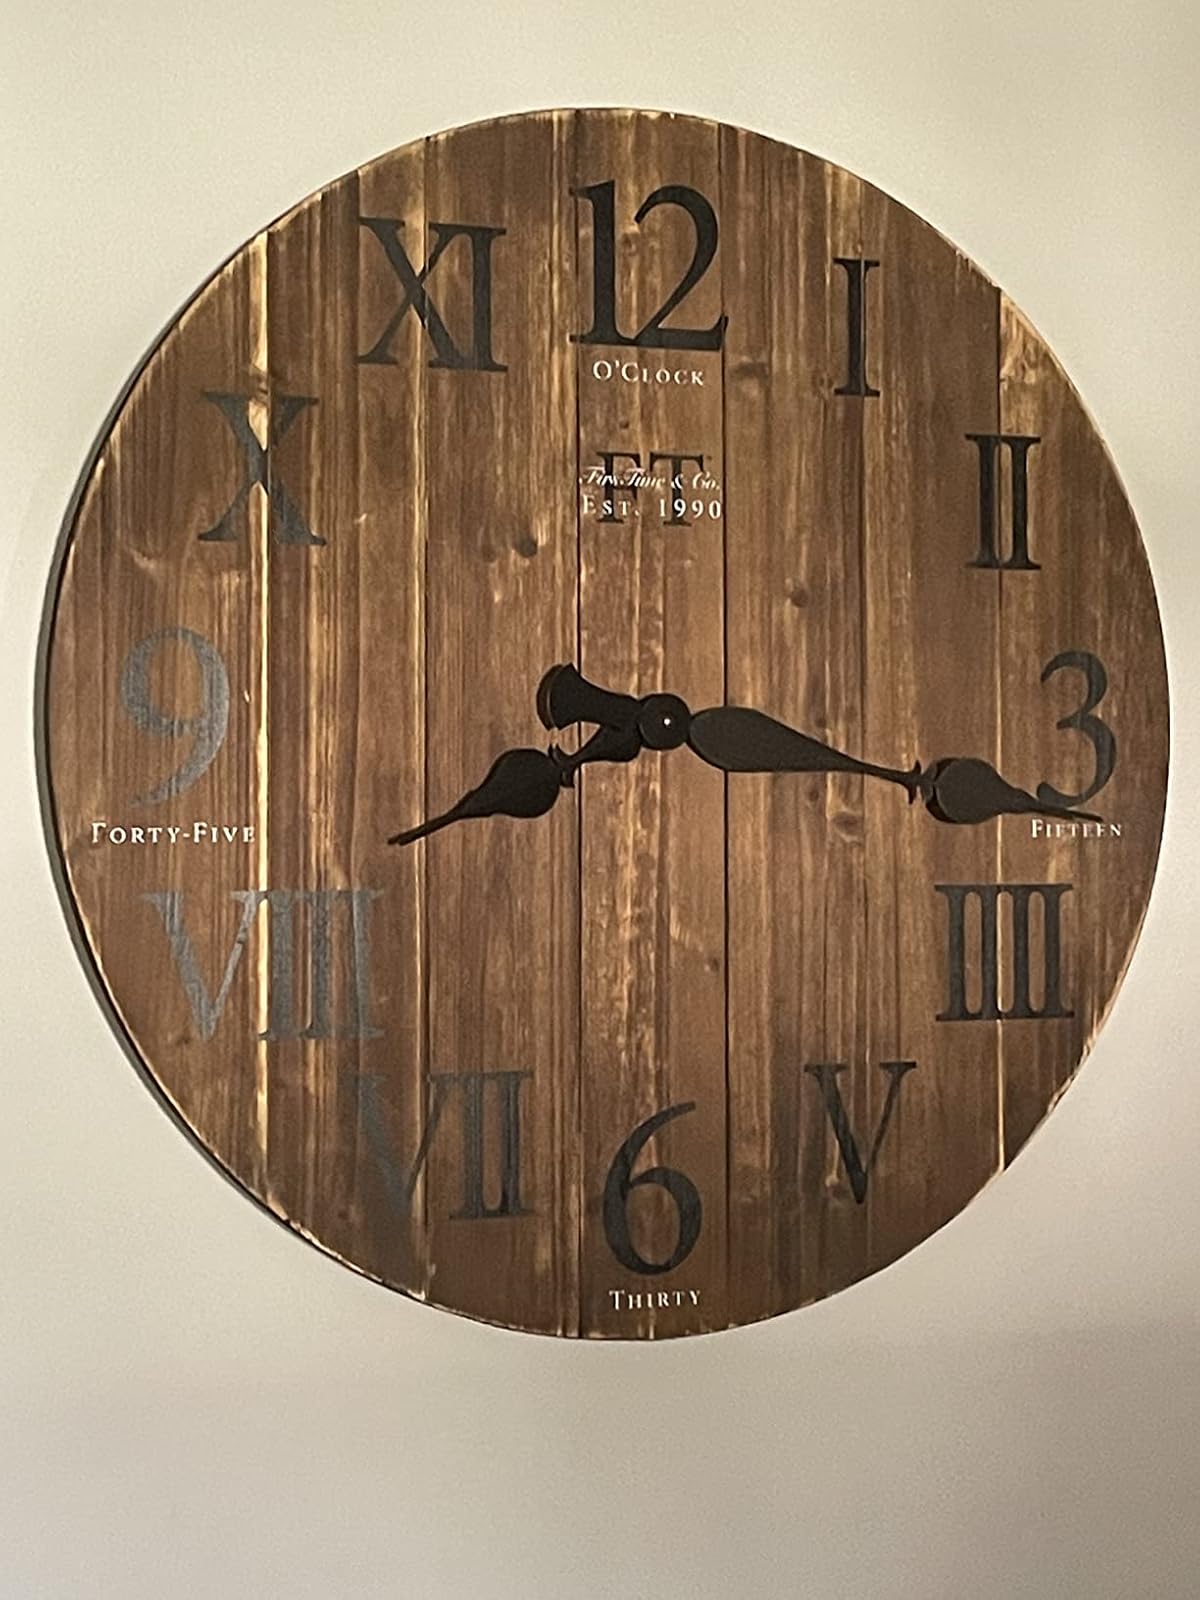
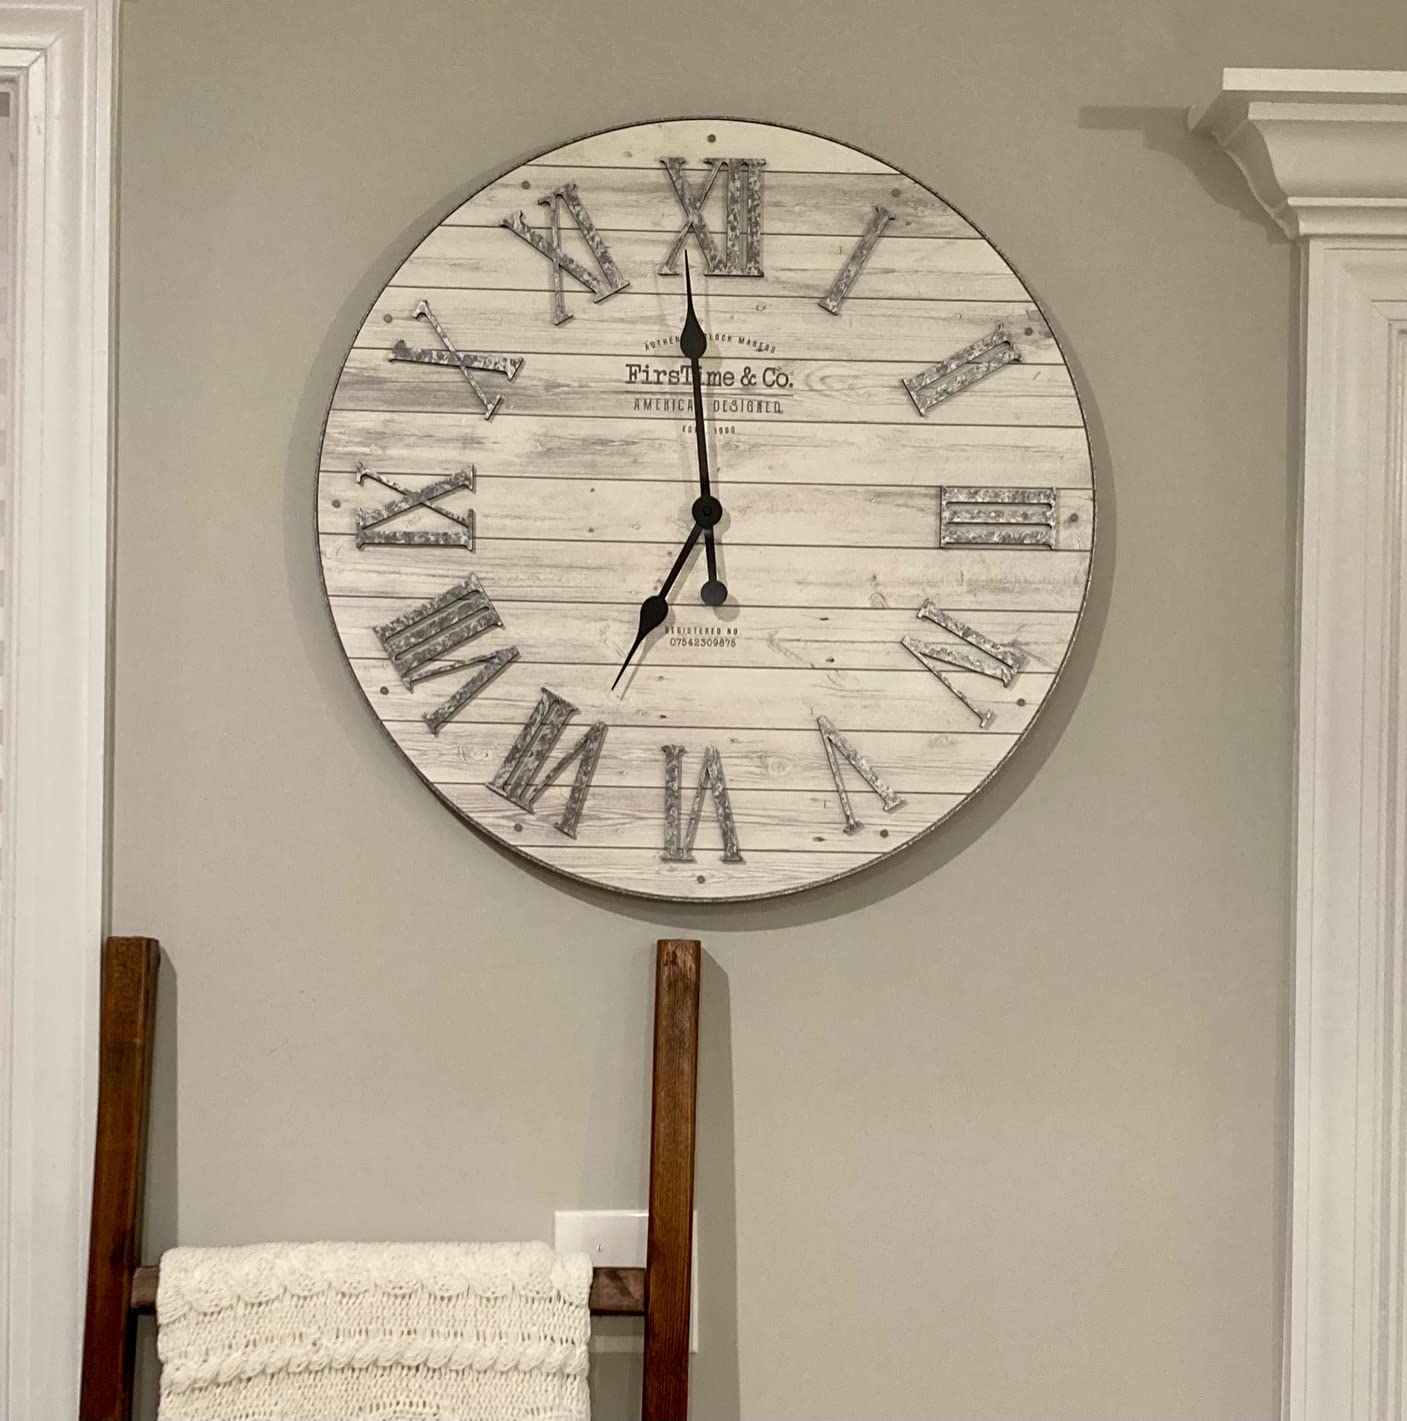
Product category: clock
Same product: no